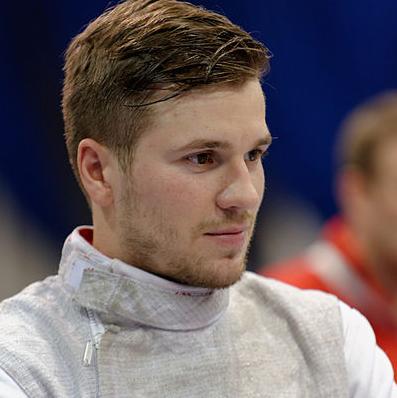
Age: 25